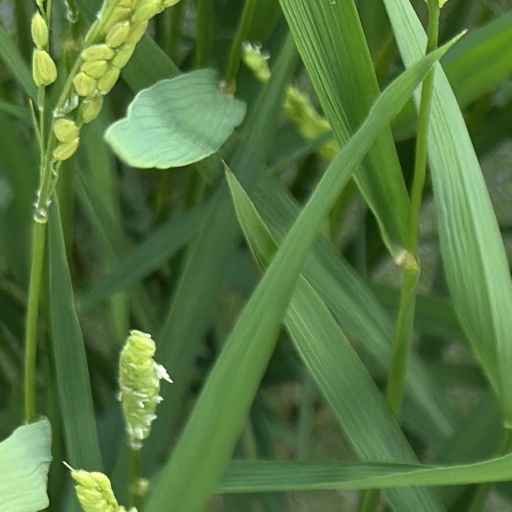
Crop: rice